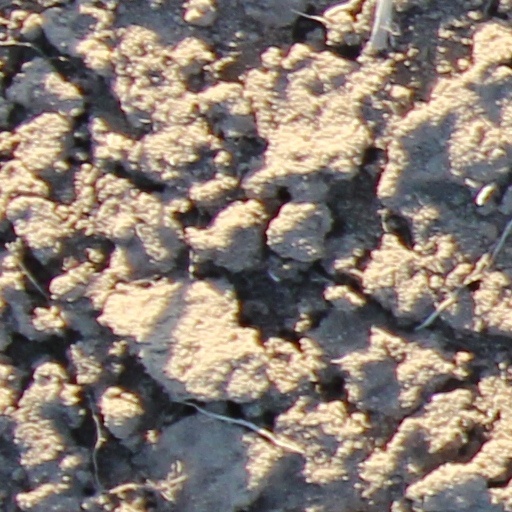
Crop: wheat